Heinrich XXVII, Prince Reuss Younger Line

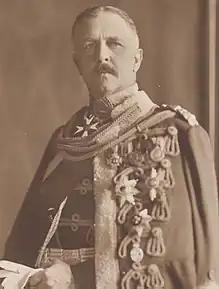
Prince Heinrich XXVII ca. 1913

Heinrich XXVII, Prince Reuss Younger Line (10 November 185821 November 1928) was the last reigning Prince Reuss Younger Line from 1913 to 1918. Then he became Head of the House of Reuss Younger Line from 1918 to 1928.